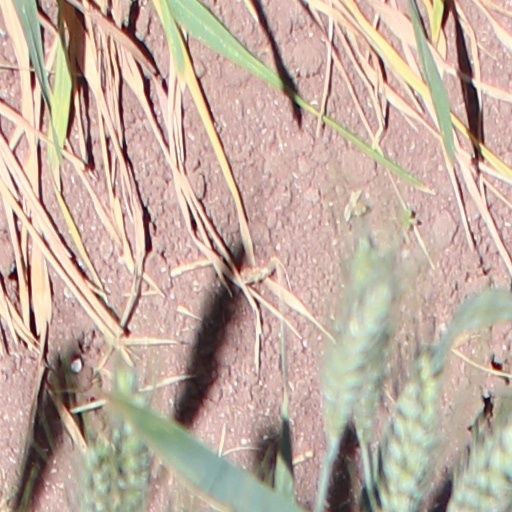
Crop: wheat